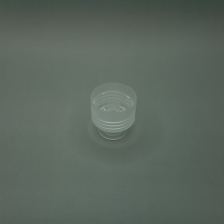
Color: white/transparent
Cap type: flip-top cap